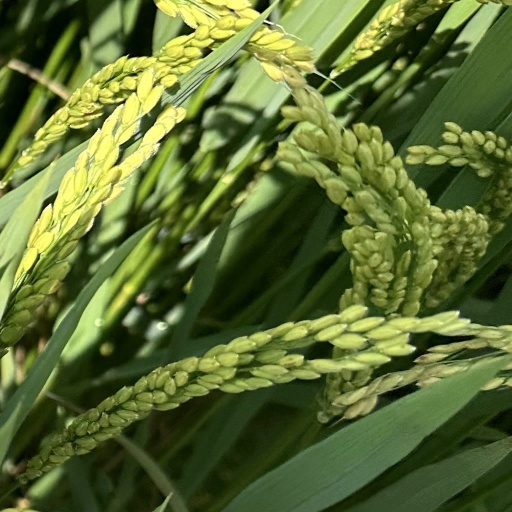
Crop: rice